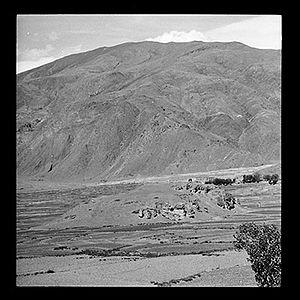
Le rite funéraire est un ensemble de gestes, de rites et de paroles et dans certains pays de danses, accompagnant l'agonie puis la mort d'un être humain pour lui rendre hommage et, en quelque sorte, l'accompagner grâce à une cérémonie.